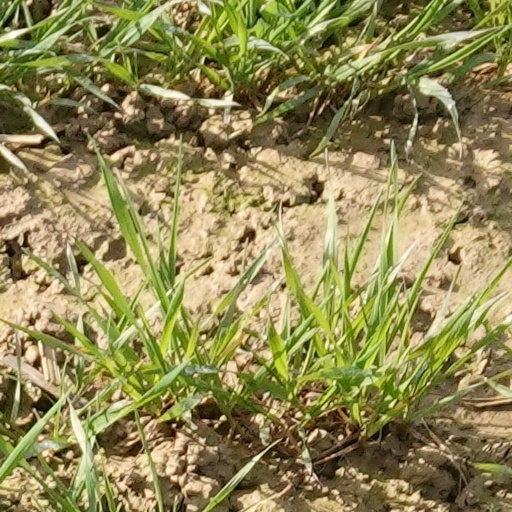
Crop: wheat